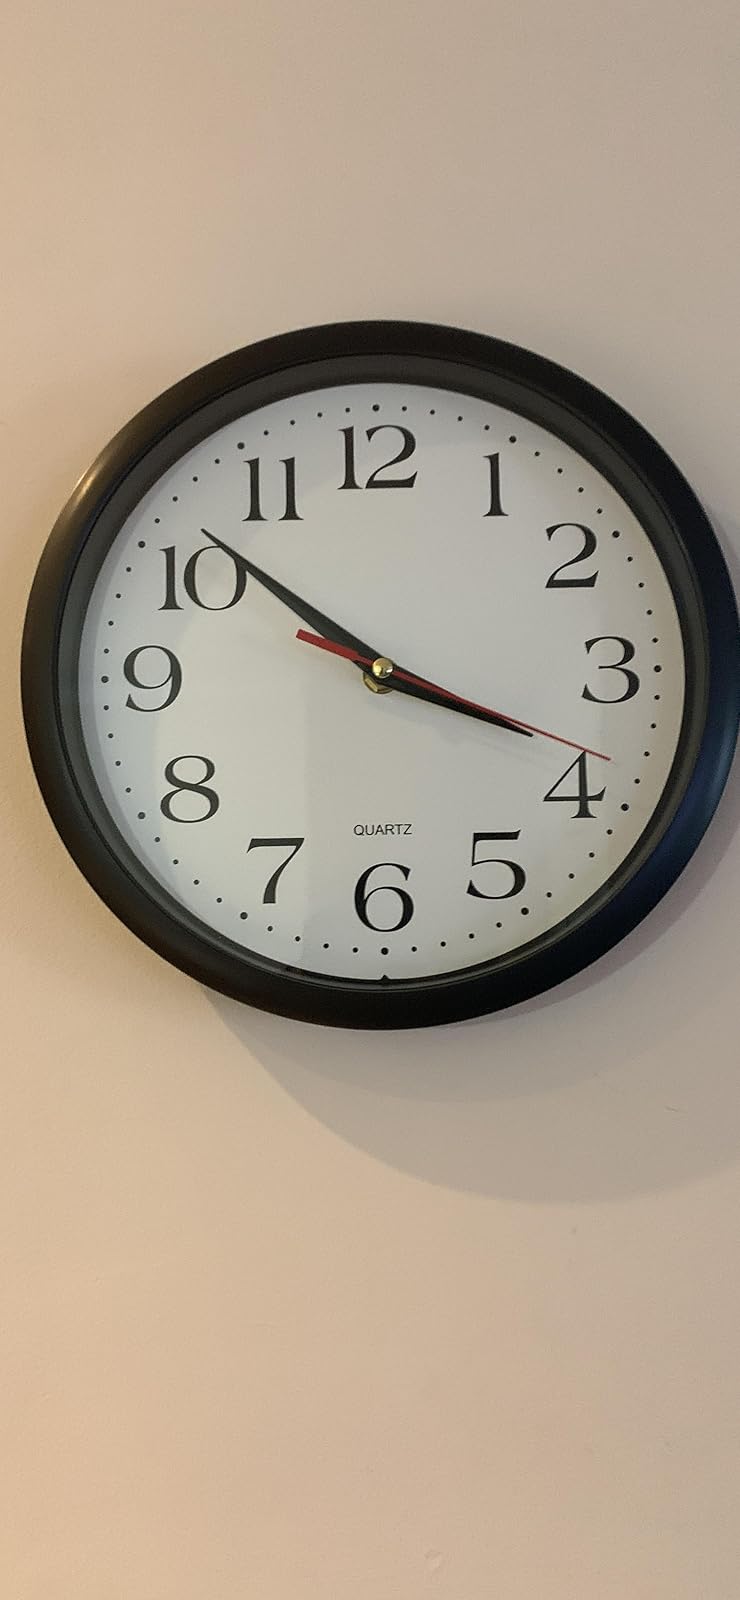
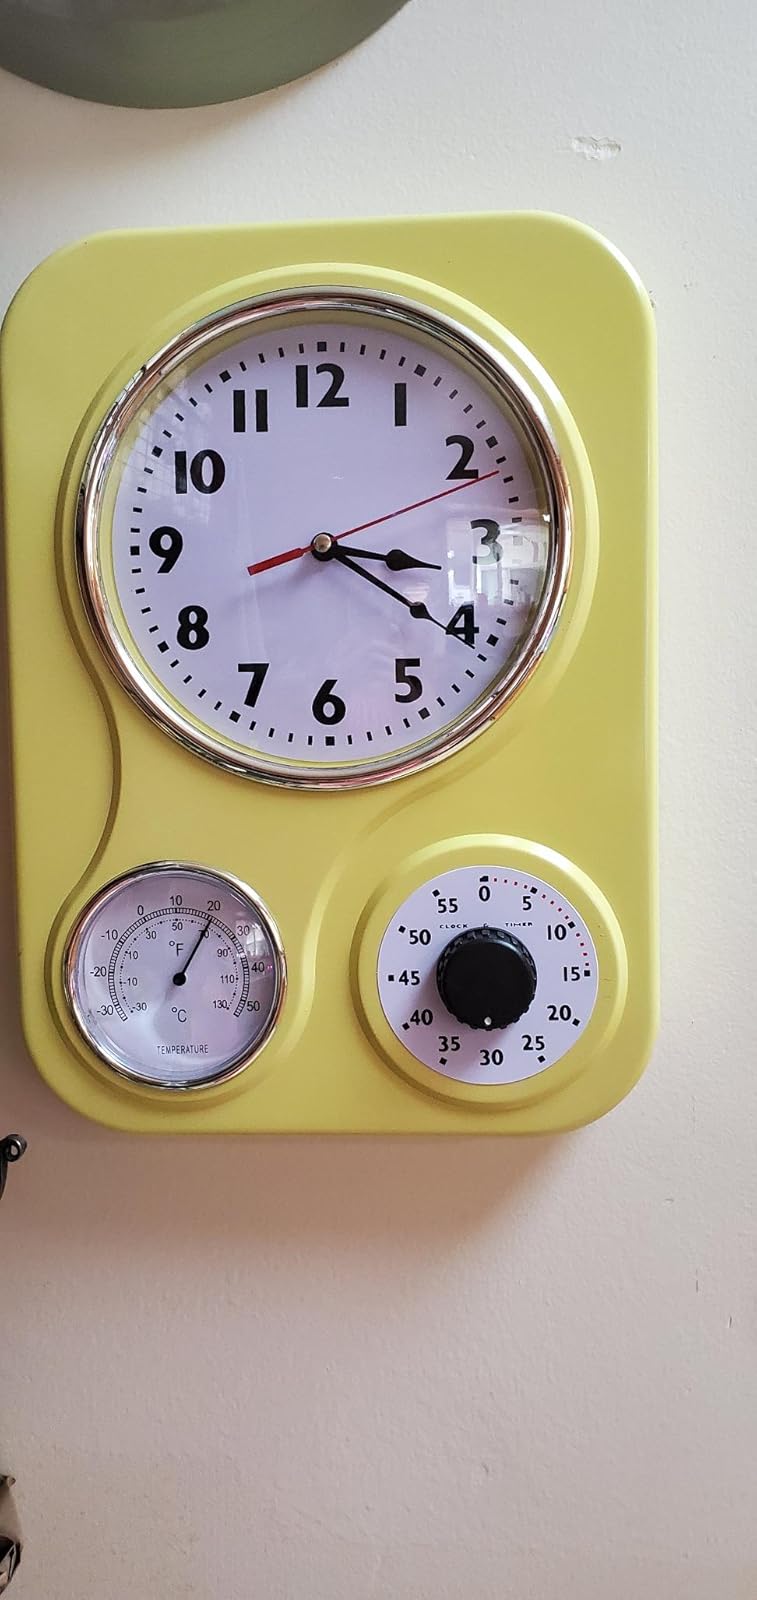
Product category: clock
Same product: no